Takadano-tekkyō Station

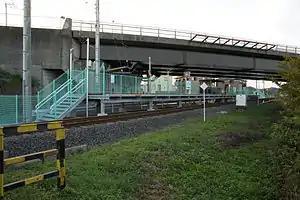
The station platform in October 2014

is a passenger railway station on the Minato Line in the city of Hitachinaka, Ibaraki, Japan, operated by the third-sector railway operator Hitachinaka Seaside Railway. It opened on 1 October 2014, the first new station to open on the line in 52 years.